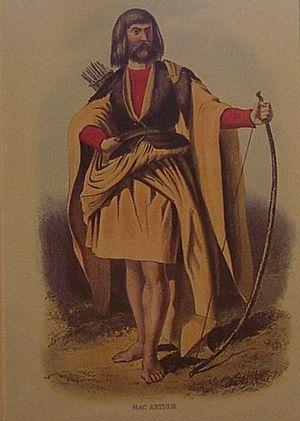
Le Clan Arthur ou MacArthur est un clan écossais des Highlands, possédant autrefois les terres sur les rives du loch Awe. Ce clan est l'un des plus anciens en Argyll. Le Clan Arthur et le Clan Campbell partagent une origine commune, pendant un temps, les MacArthur défièrent la supériorité de la famille Campbell. Une branche des MacArthur vivant sur l'île de Skye fut membre du sept du clan MacDonalds de Sleat, et furent tous des joueurs de cornemuse pour le clan MacDonalds des Iles. À la fin du XVIIIᵉ siècle le chef du clan mourut sans héritier, laissant le clan sans gouvernance jusqu'au XXᵉ siècle. En 2002, après 230 ans, un chef fut enfin reconnu.